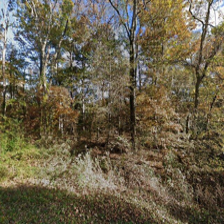
Label: streetView